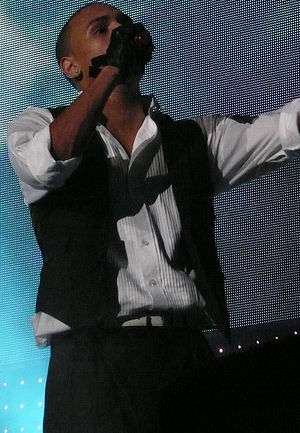
Chris Brown
Chris Brown i 2008
"Christopher Maurice Brown er en amerikansk hiphop, pop og R&B sanger sangskriver, danser, musikvideodirector og skuespiller. Han slog igennem med hittet ""Run it"". Brown har udgivet albummet Chris Brown samt adskillige singler såsom ""Run it"", ""Gimme That"", ""Yo"" og ""Say Goodbye"". I 2007 har lavede han albummetExclusive, der bl.a. indeholder hits som ""Forever"" og ""With You"". I 2008 lavede han sammen med Jordin Sparks sangen ""No Air"".